Batu Lintang camp

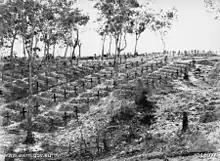
A section of the cemetery at Batu Lintang camp.

Le Gros Clark, as men's camp master, issued regular official bulletins to his compound regarding meetings with Suga and other Japanese officers. Communication between the various compounds and with the outside world was forbidden. Married male internees were refused permission to see their wives and children on Christmas Day, 1943. Occasional, irregular meetings were allowed between married couples.